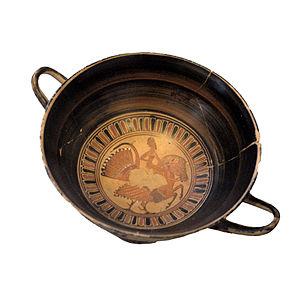
Homme chevauchant un hippalectryon. Intérieur d'une coupe à lèvres attique à figures noires, 540-530 av. J.-C.
L’hippalectryon ou hippalektryon est une créature hybride fantastique de la Grèce antique. Sa partie antérieure est celle d'un cheval et sa partie postérieure celle d'un coq, ailes, queue et pattes comprises. Il porte un plumage jaune ou roux selon les traductions. Les mythes et légendes qui pourraient lui être rattachés restent inconnus.